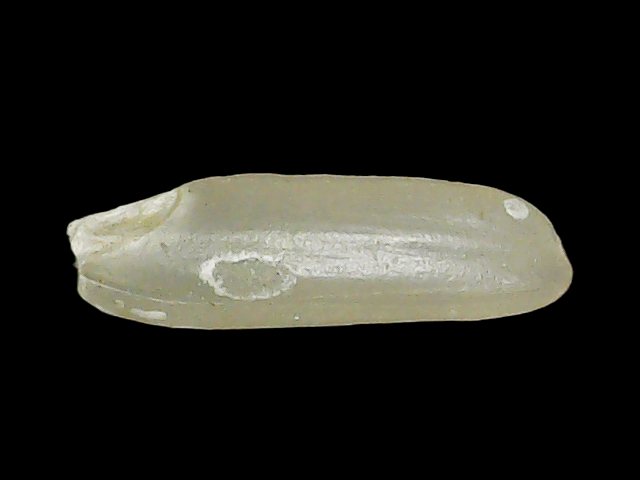
Rice variety: Binadhan11